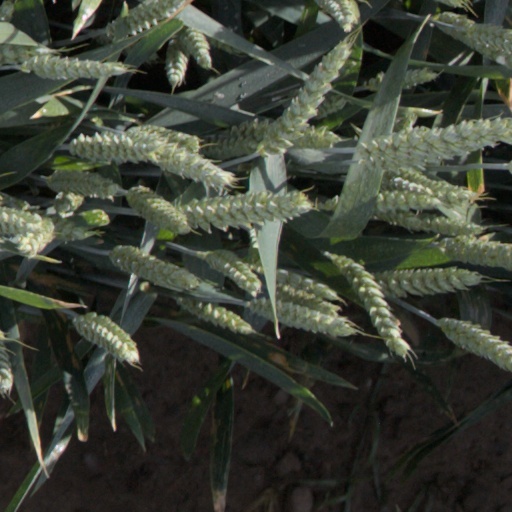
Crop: wheat